La Baie

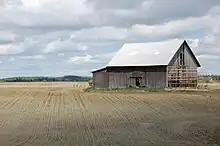
Arable land on the plateau between Chicoutimi and La Baie

Despite the harsh terrain around Ha! Ha! Bay, the plateaus that extend toward Laterrière and Chicoutimi and overhang Grande-Baie are fertile enough to produce small quantities of cereals and oleaginous plants. Truck farming is practised in fields and in greenhouses. La Baie also contains a tree nursery and a greenhouse for grass farming. Fodder crop production is important for supporting the borough's dairy industry. Deer and cattle farming are also practised.